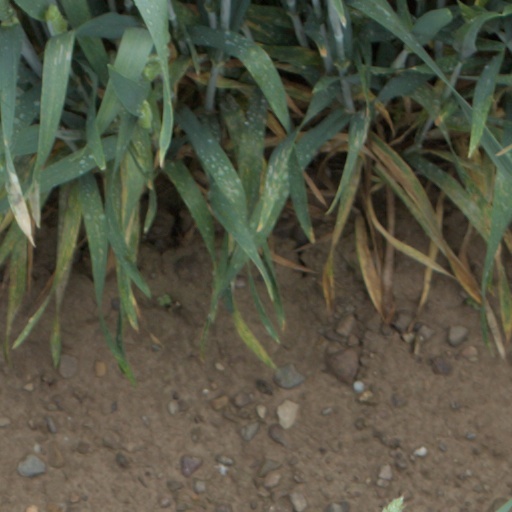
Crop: wheat